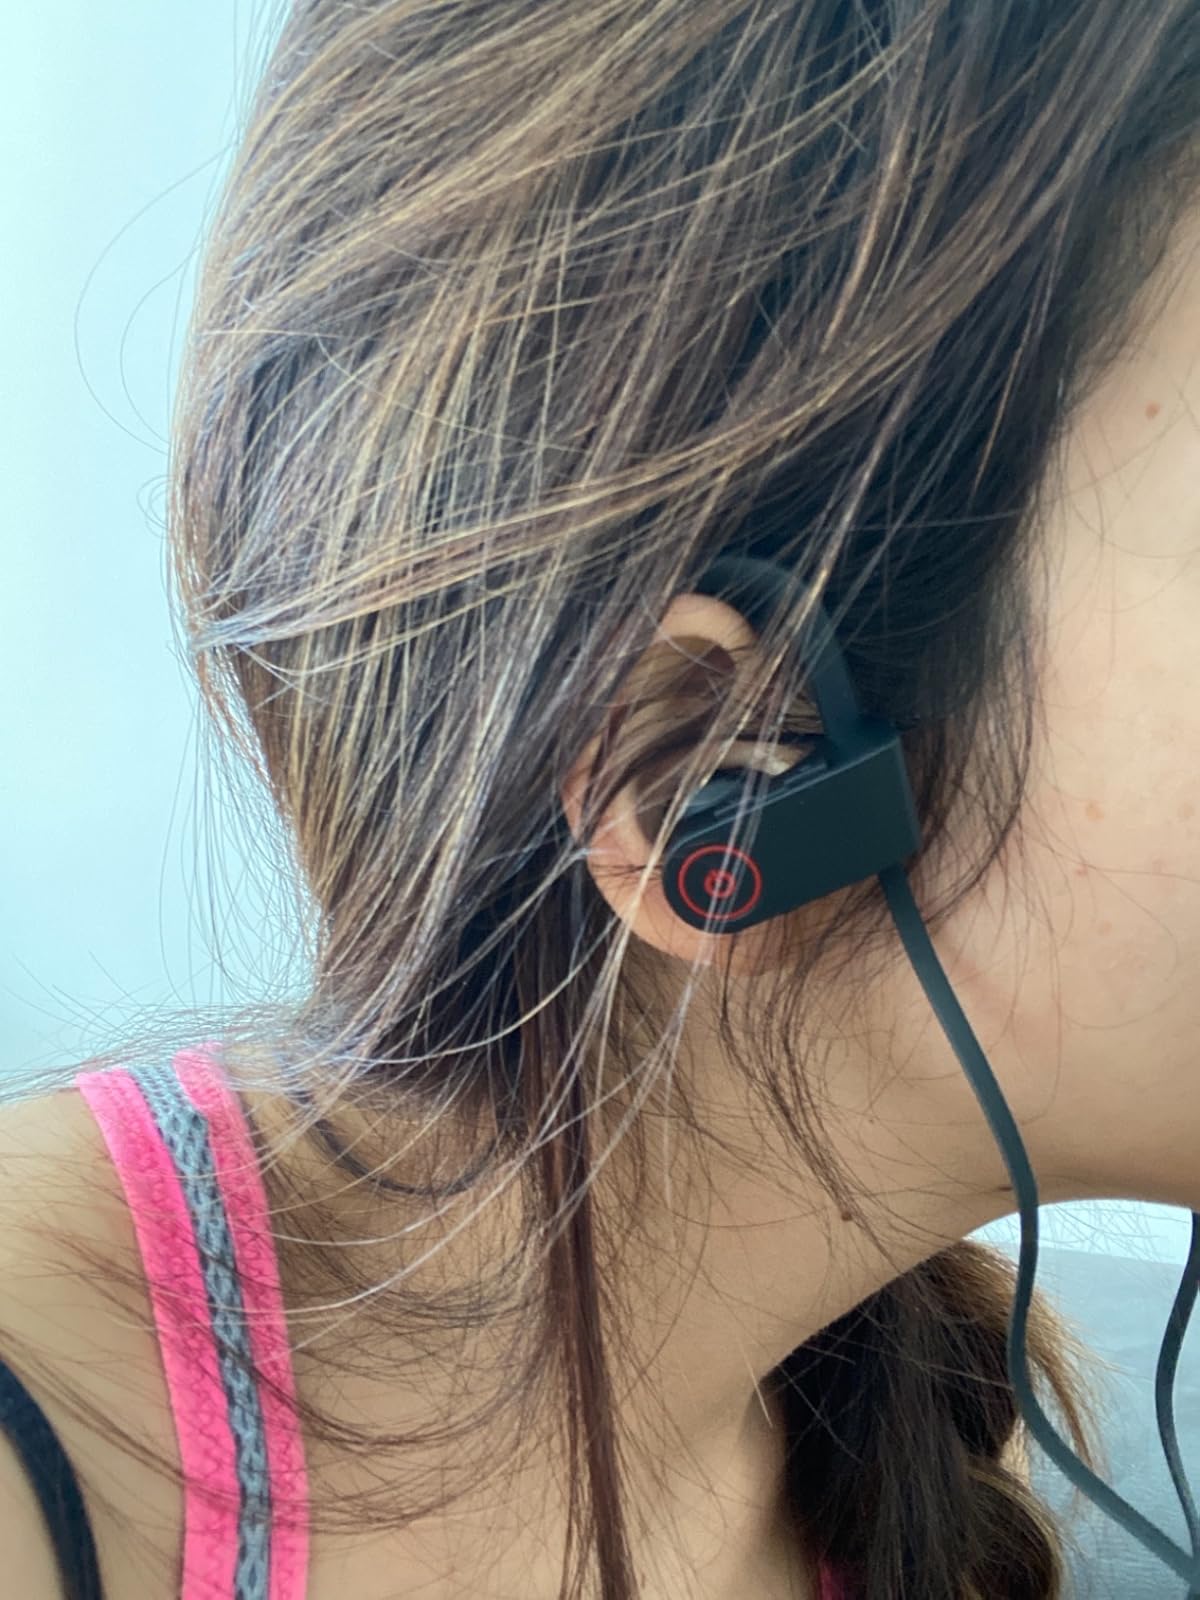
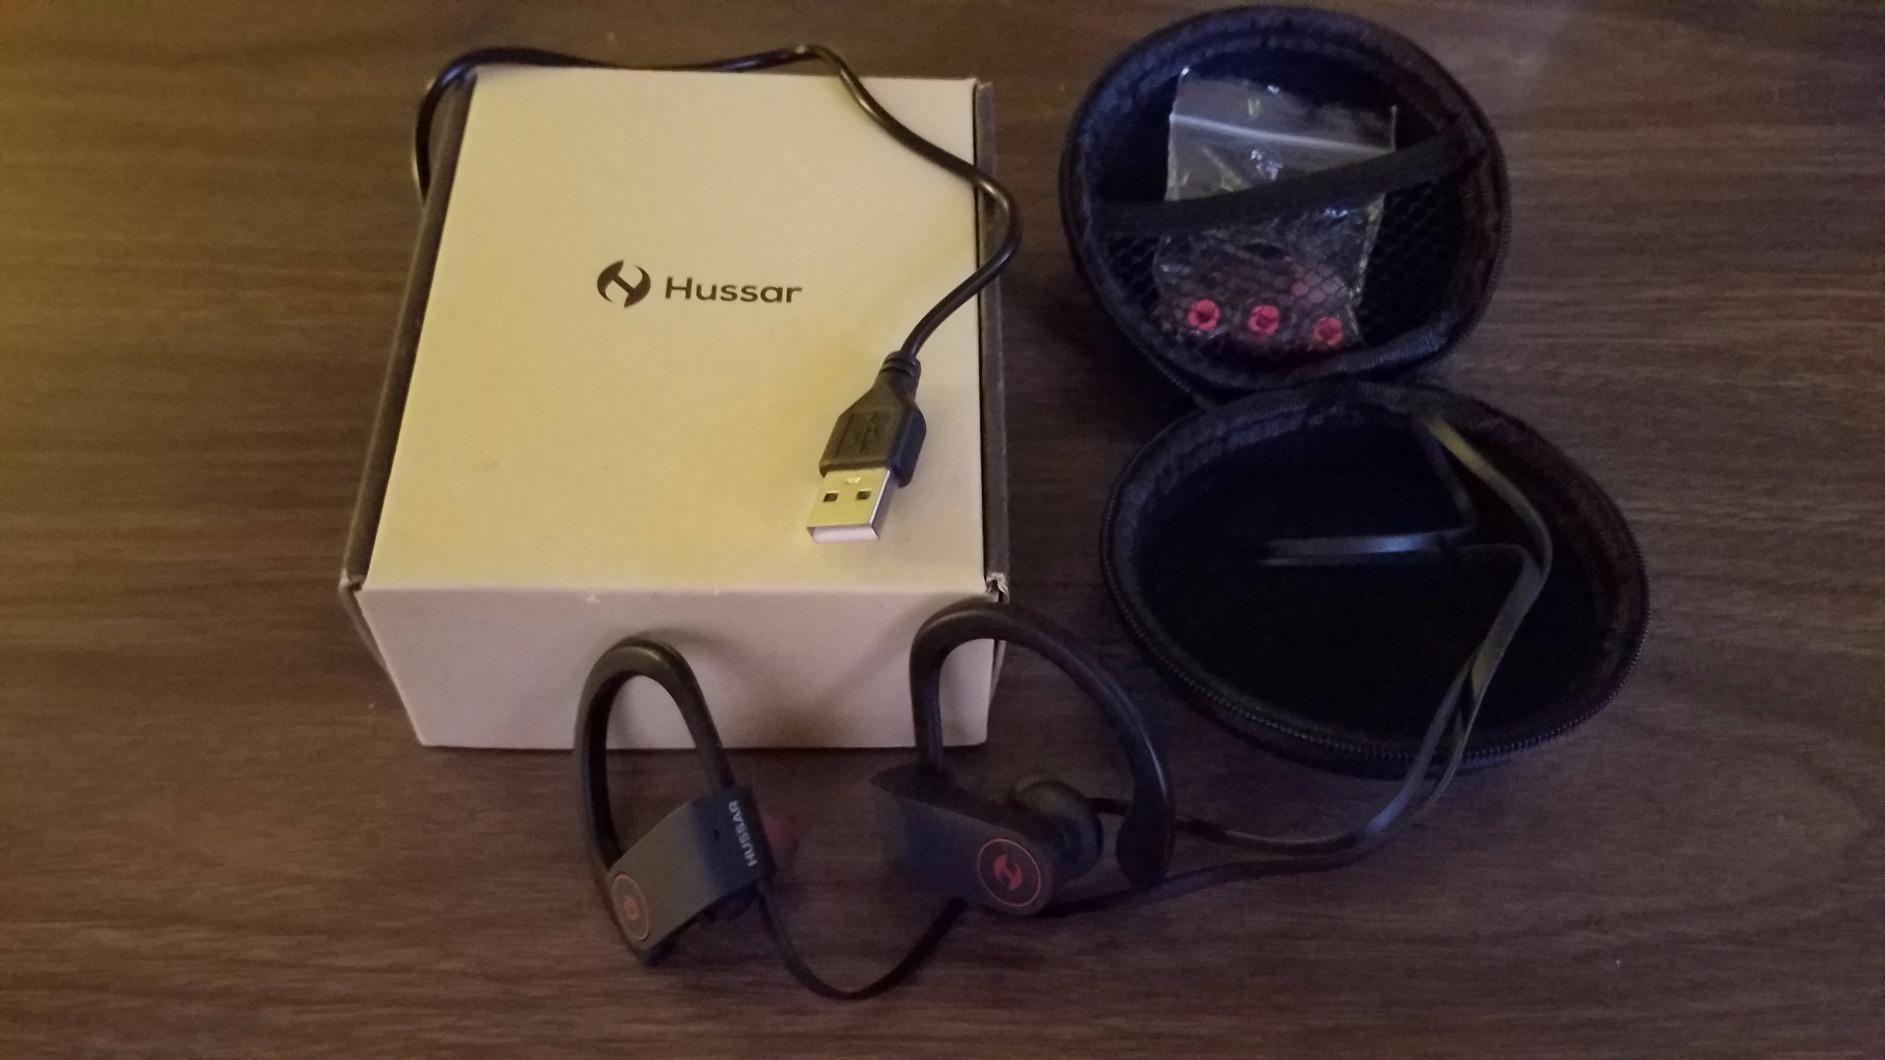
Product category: headphones
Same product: yes